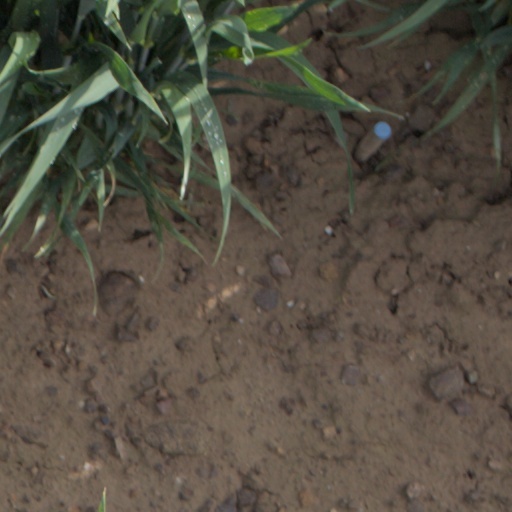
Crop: wheat